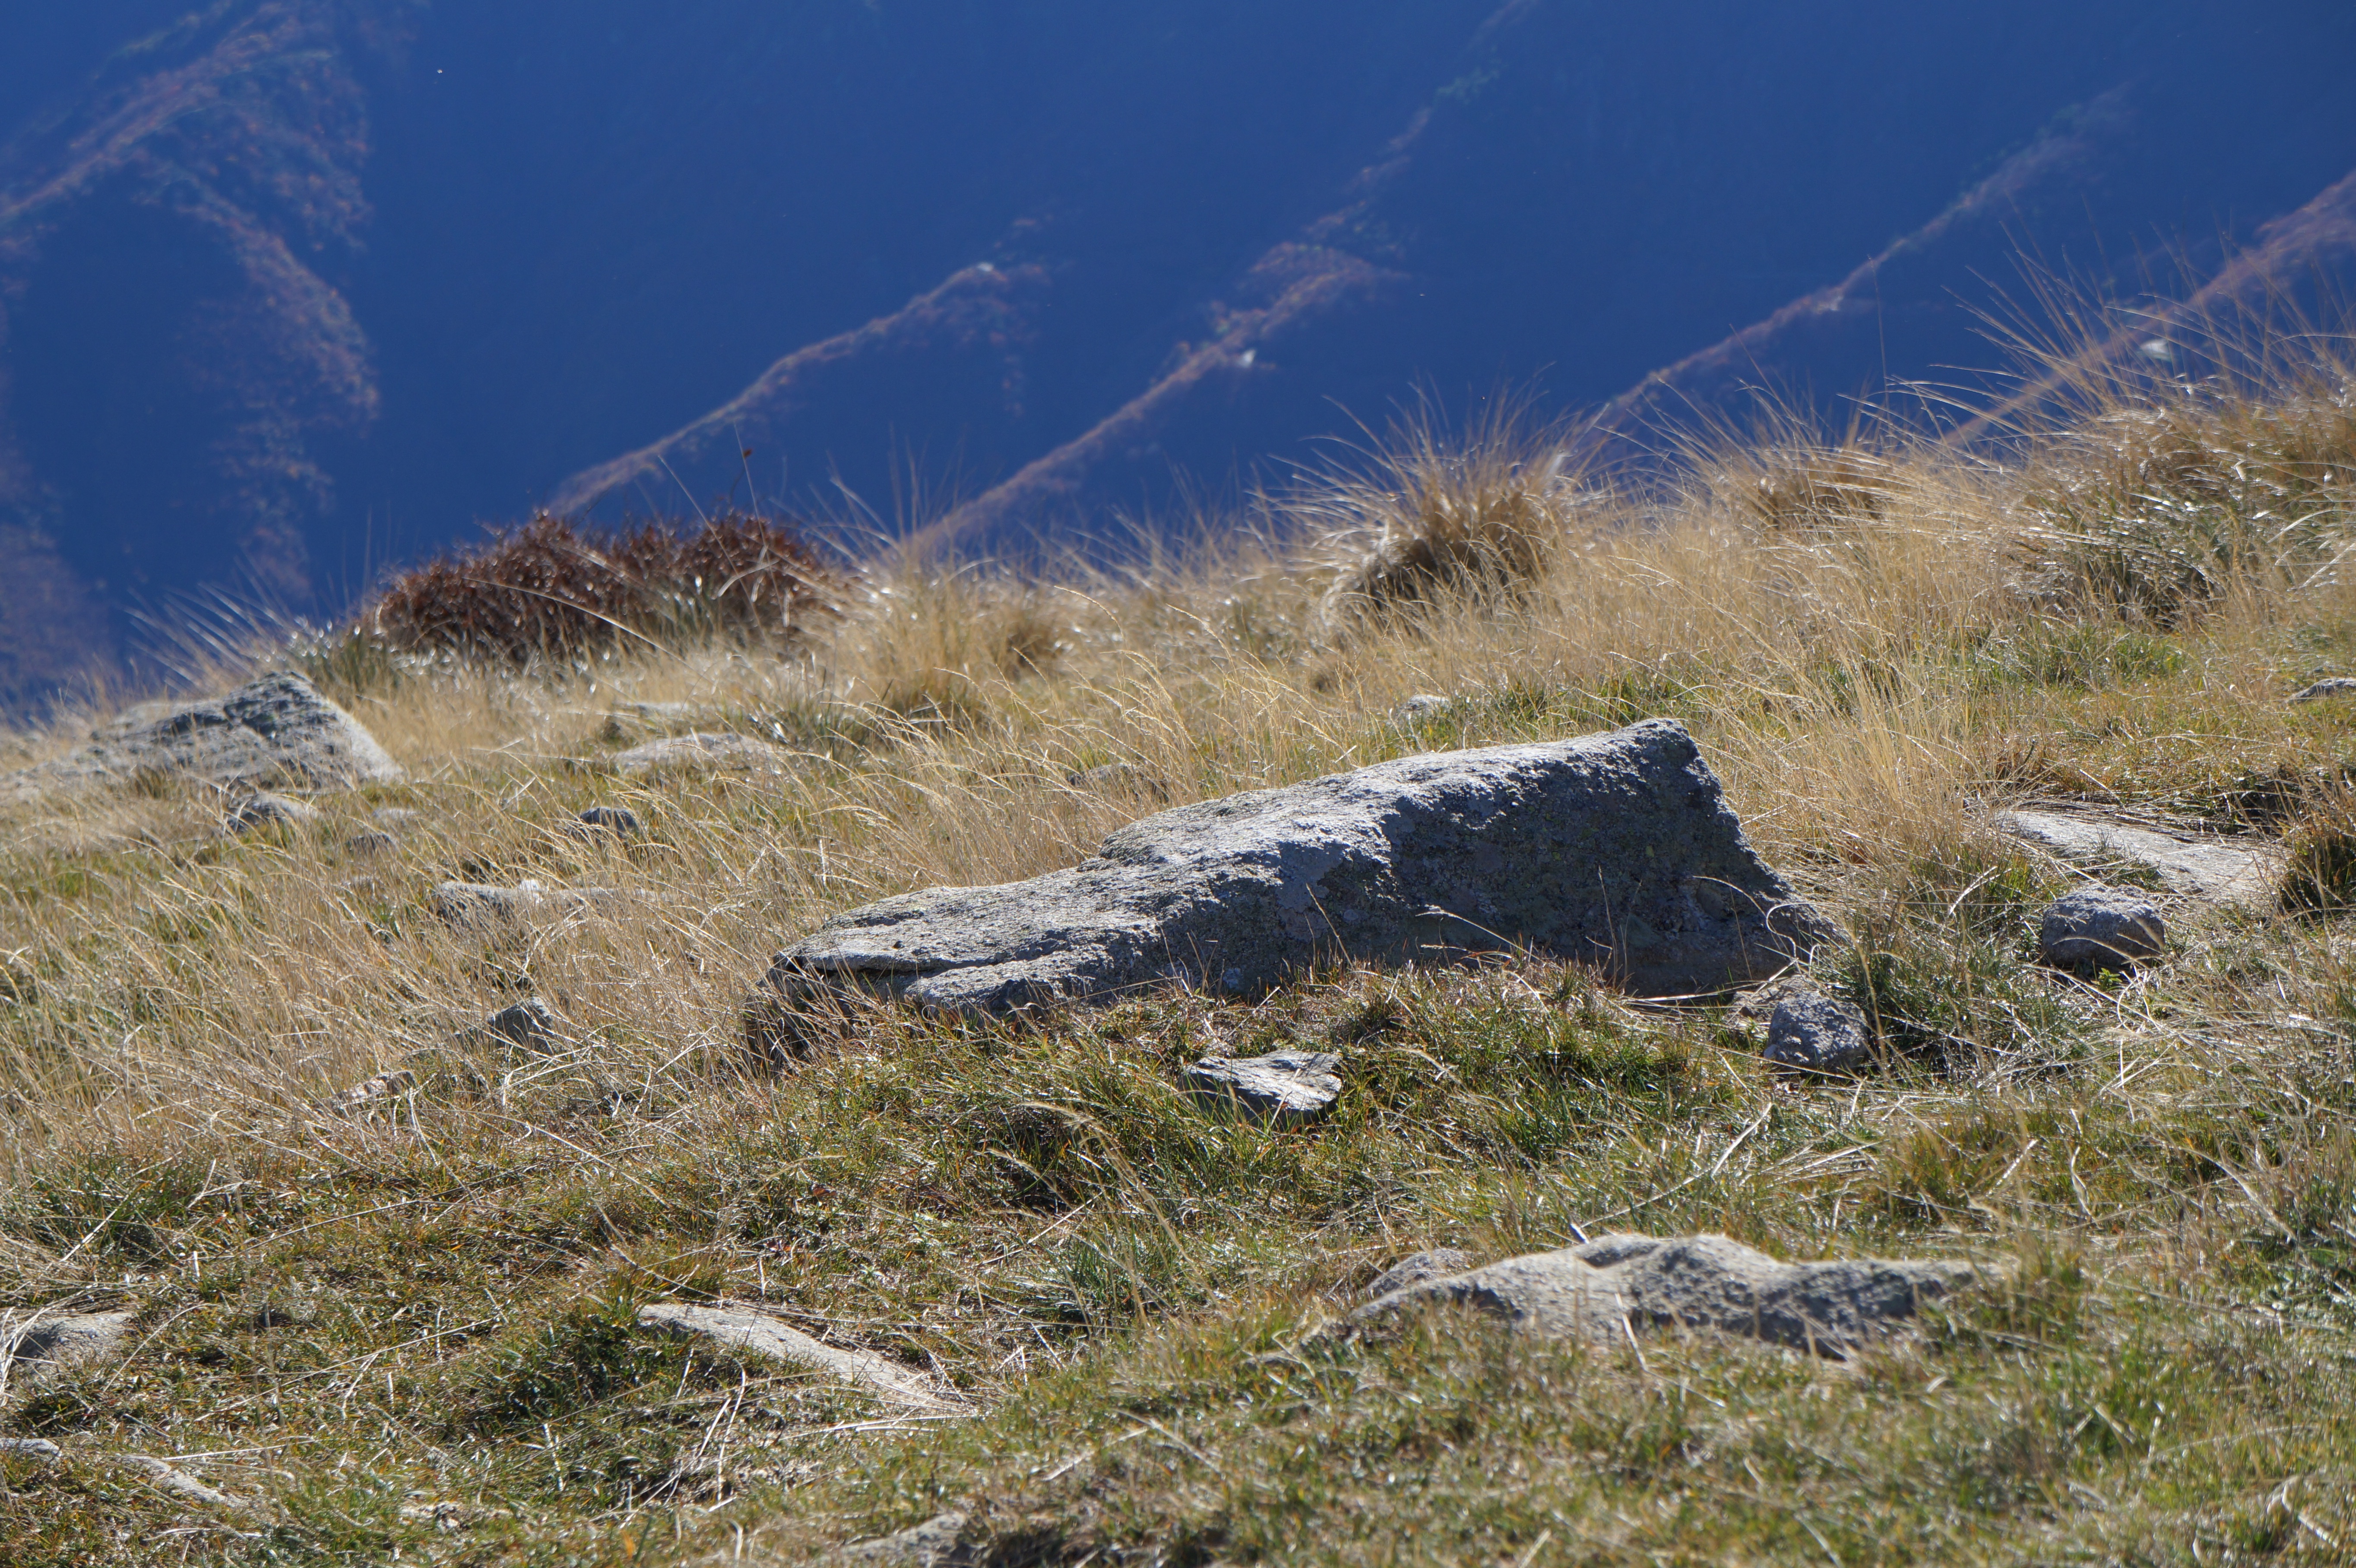
landscape, coast, nature, grass, rock, wilderness, mountain, snow, field, hill, adventure, mountain range, cliff, green, terrain, ridge, summit, geology, badlands, plateau, pierre, fell, habitat, ecosystem, tundra, steppe, landform, natural environment, geographical feature, mountainous landforms